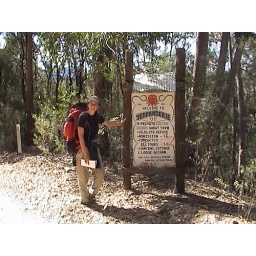
old silver mining town in the middle of the blue mountains